Jason Kelce

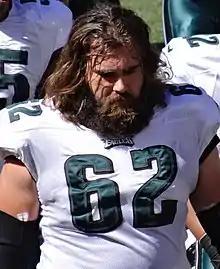
Kelce with the Philadelphia Eagles in 2013

Kelce was selected by the Philadelphia Eagles in the sixth round (191st overall) of the 2011 NFL draft. Kelce was unable to practice or sign a contract until the NFL lockout was lifted on July 25, 2011. He signed a four-year contract on July 27. New offensive line coach Howard Mudd envisioned Kelce as in the mold of Indianapolis Colts five-time Pro Bowl center Jeff Saturday, whom Mudd coached in Indianapolis for 11 seasons. First-round pick and fellow rookie Danny Watkins compared Kelce to a hedgehog due to his spiky hair and facial hair, in addition to his quickness and stoutness. Kelce battled incumbent starter Jamaal Jackson for the center job early in training camp in August. Kelce received all of the first-team reps in the week before the team's third preseason game. He started in the third preseason game against the Cleveland Browns, and allowed a sack and was penalized for holding. Kelce was named the starter for the season on August 29. He became the first rookie in Eagles history to start all 16 games at center.